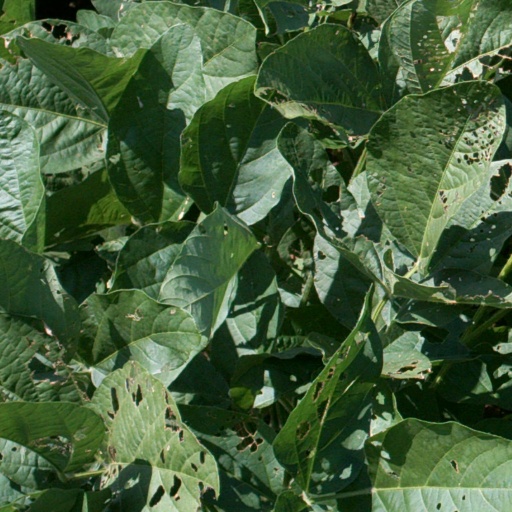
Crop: soybean